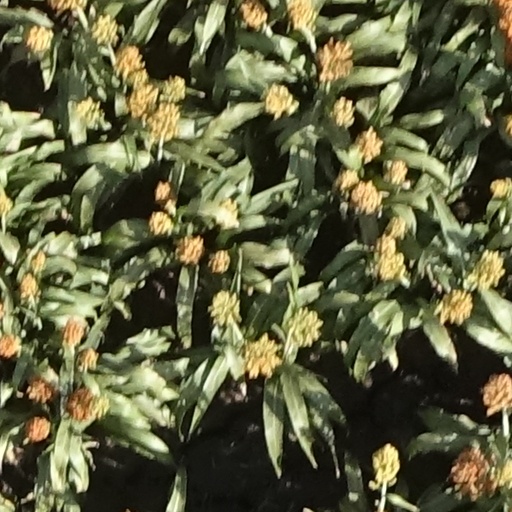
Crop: sorghum